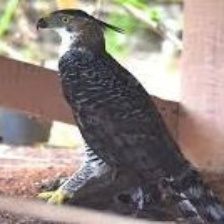
Species: ORNATE HAWK EAGLE
Scientific name: SPIZAETUS ORNATUS